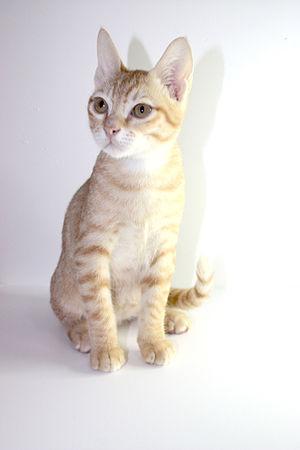
Le mau arabe est une race de chat originaire de la péninsule Arabique. Ce chat de taille moyenne est caractérisé par ses origines ancestrales.